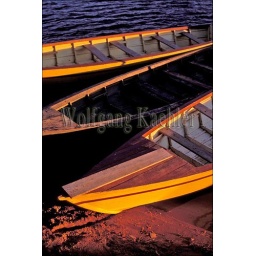
Madagascar, near antananarivo, lake mantasoa, boats in evening light